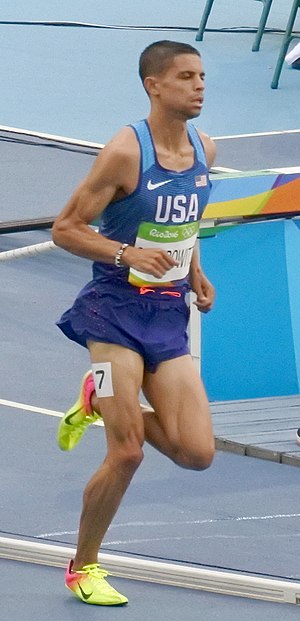
Atletik under sommer-OL 2016 - 1500 meter løb (herrer)
Vinderen Matthew Centrowitz
Mændenes 1500 meter løb ved sommer-OL 2016 i Rio de Janeiro blev afholdt i perioden 16.–20. august på Olympic Stadium.